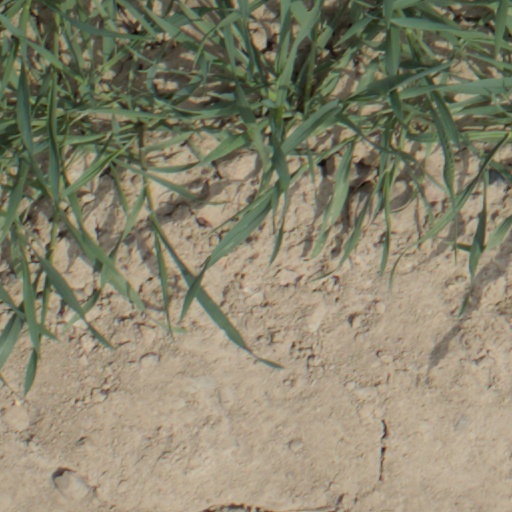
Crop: wheat